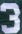
Number: 3